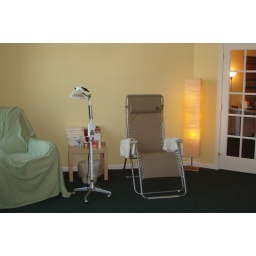
Two more chairs by a window and the door